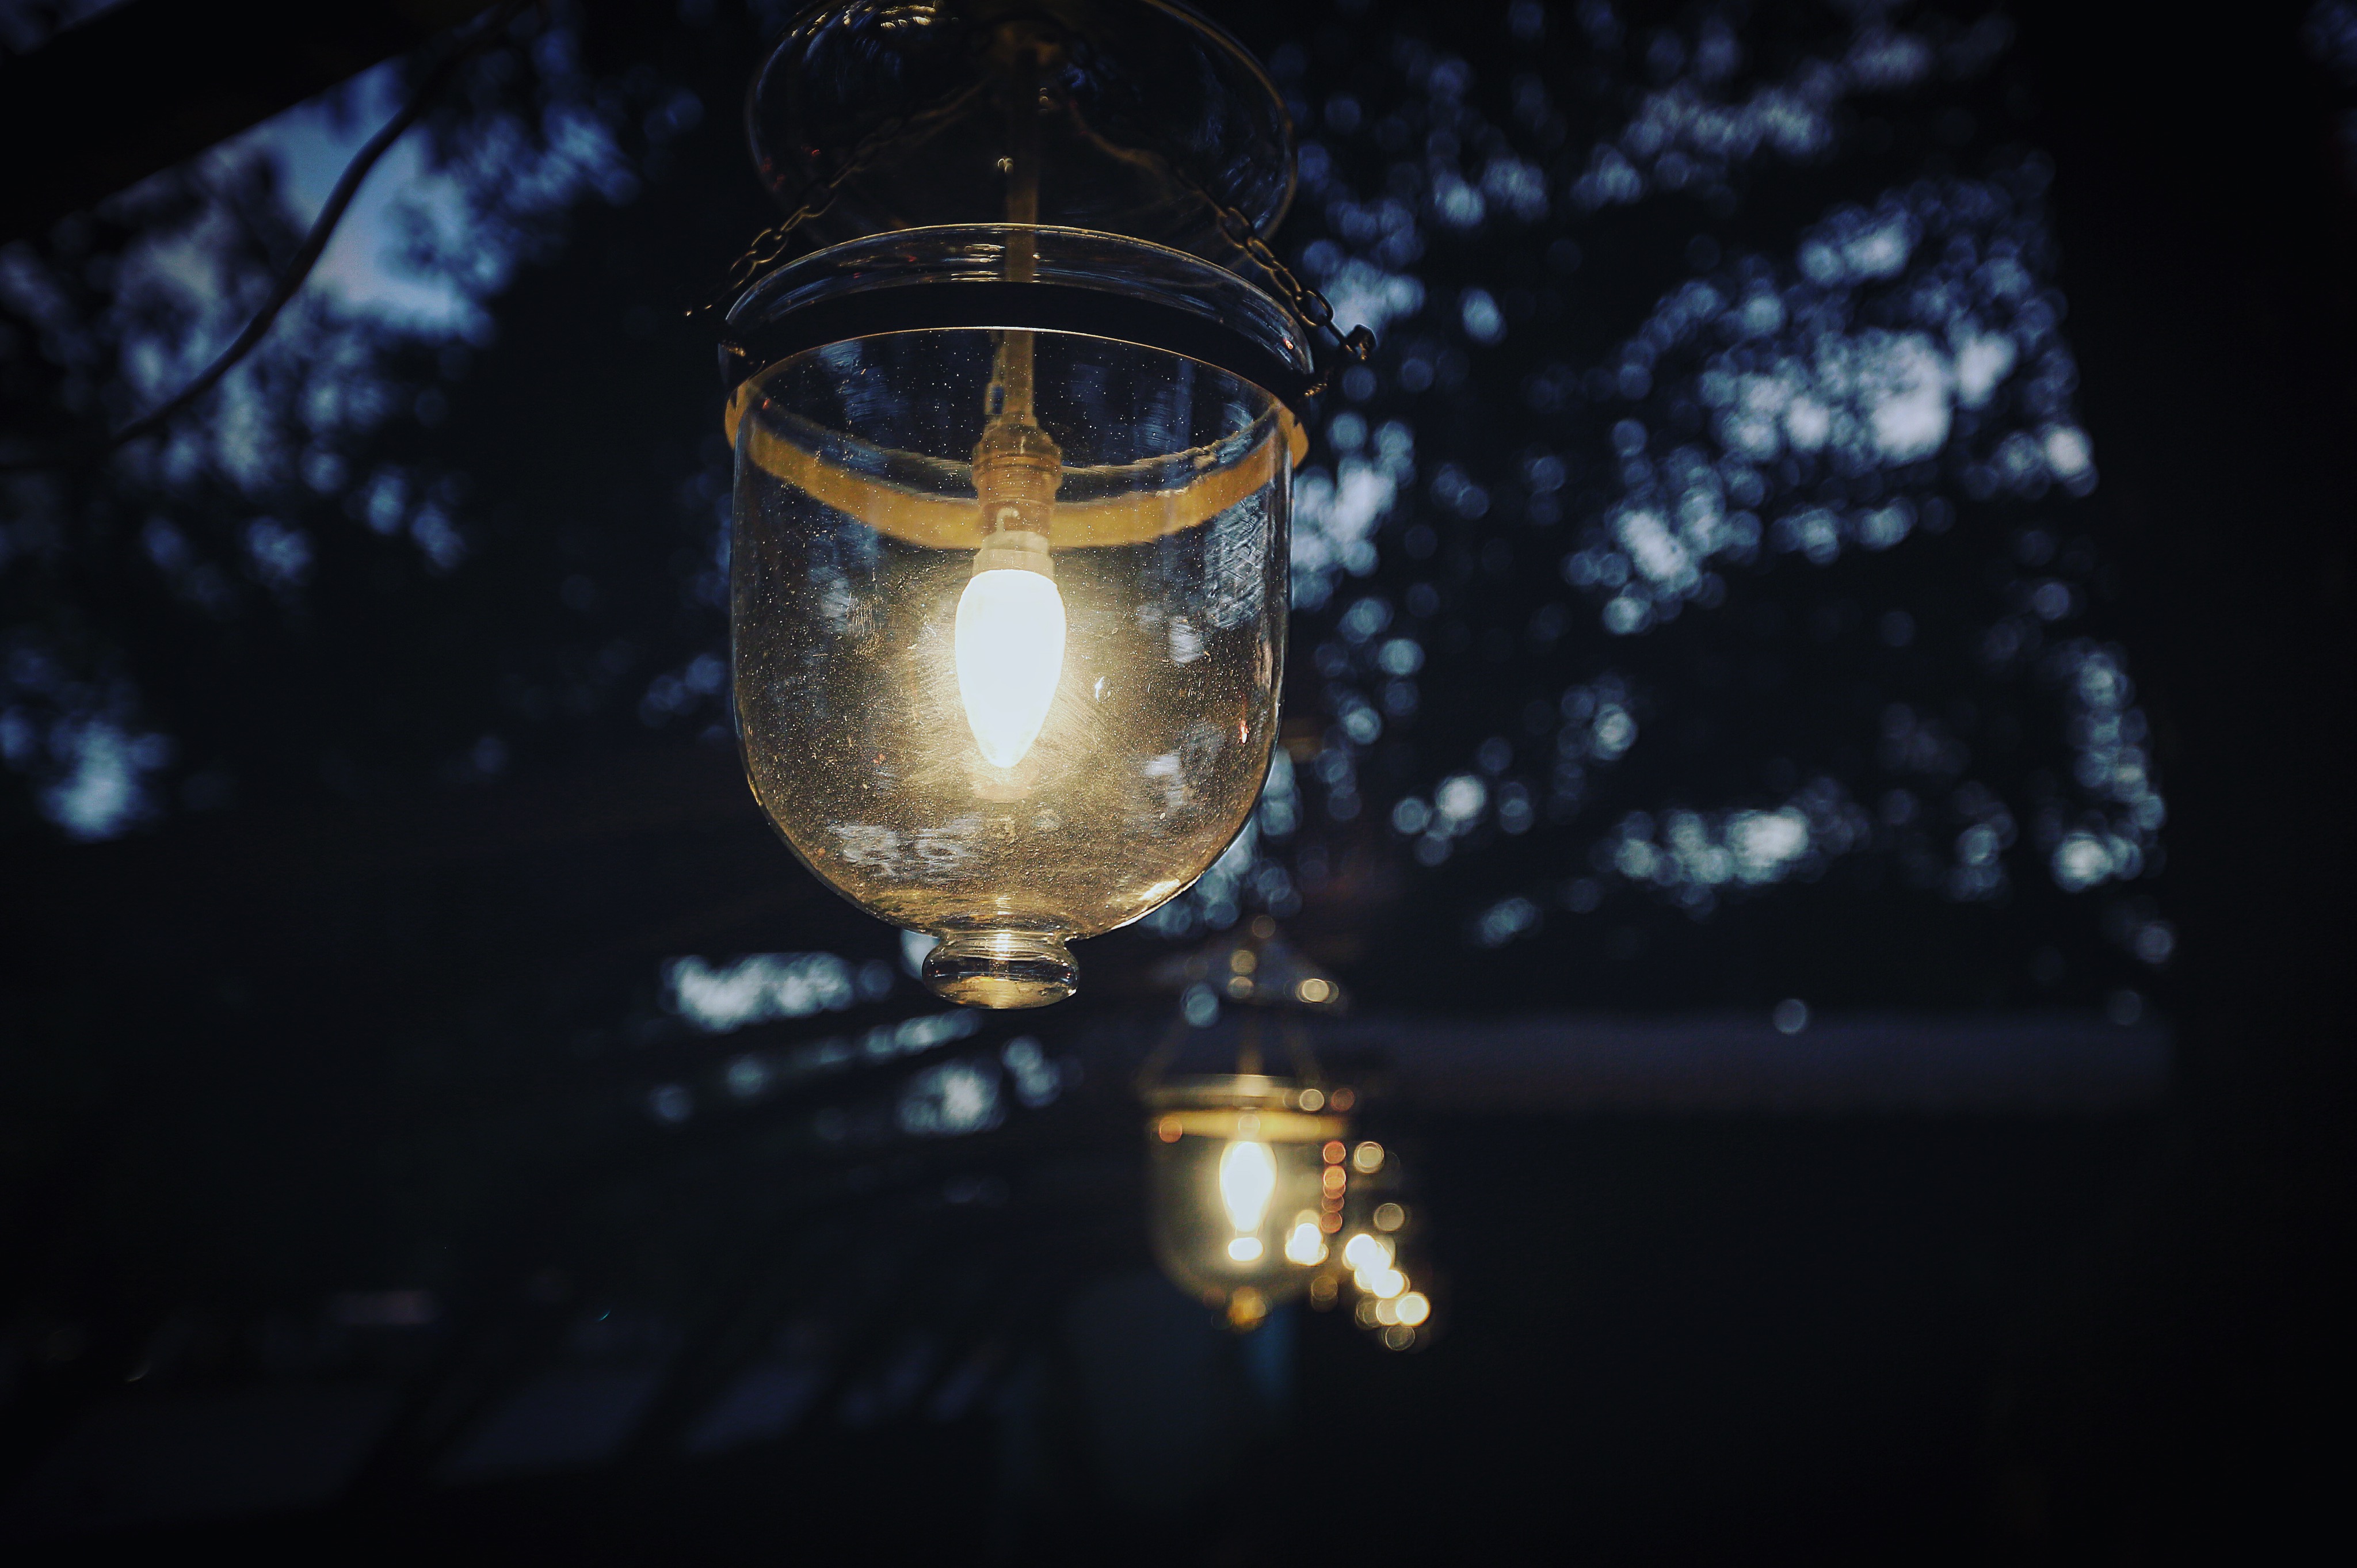
water, light, night, photography, glass, reflection, color, macro, drink, darkness, blue, lighting, close up, lights, macro photography, light bulbs